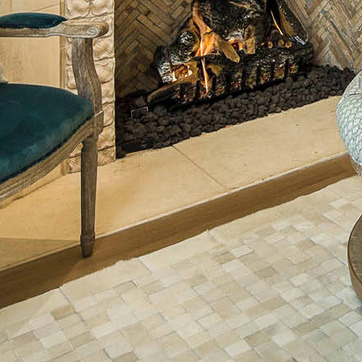
Material: tile